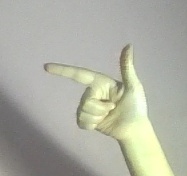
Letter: yaa